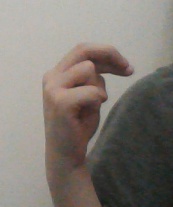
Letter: zay